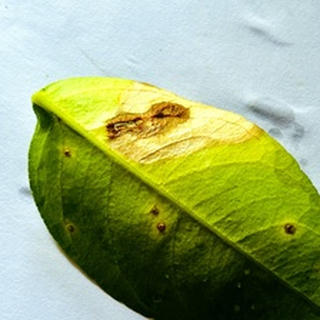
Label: lemon_citrus_canker